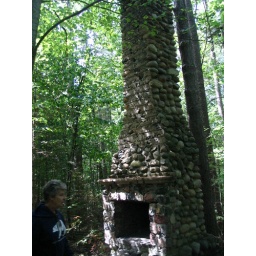
An old chimney the only sign of a house that once stood here in the woods of Presque Isle, Michigan.